George H. Sharpe

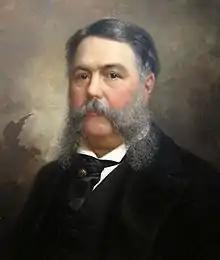
Chester A. Arthur by Ole Peter Hansen Balling

In April 1865, after Lee’s surrender at Appomattox Court House, as deputy provost marshal general, Sharpe paroled 28,000 Confederate Army soldiers, among them General Lee. At that point, the BMI’s mission ended and it went out of existence. In June, Grant promoted Sharpe to brevet major general of volunteers (effective March 13, 1865) and Sharpe returned to Kingston with his regiment and soon mustered out with them.